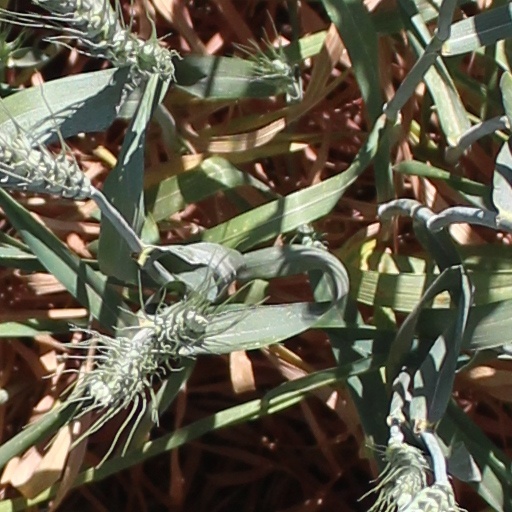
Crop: wheat